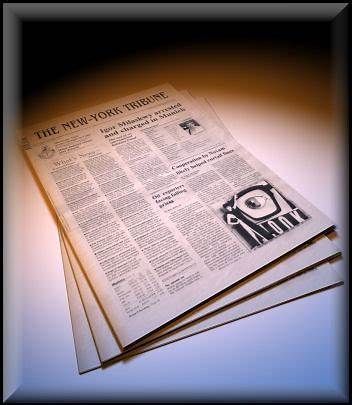
Label: paper